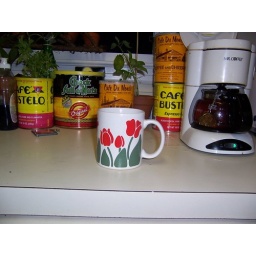
While the tea brews in the background, this is a cute little mug with red tulips on it. yay!